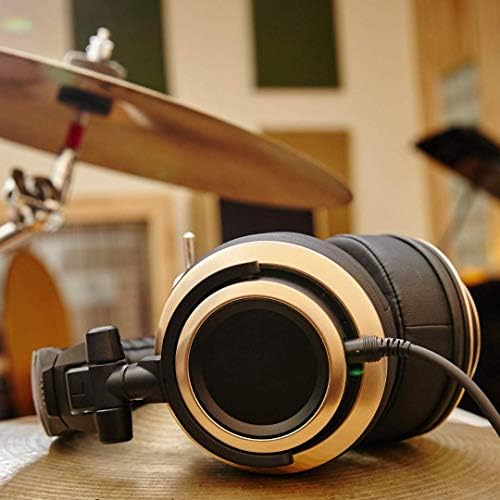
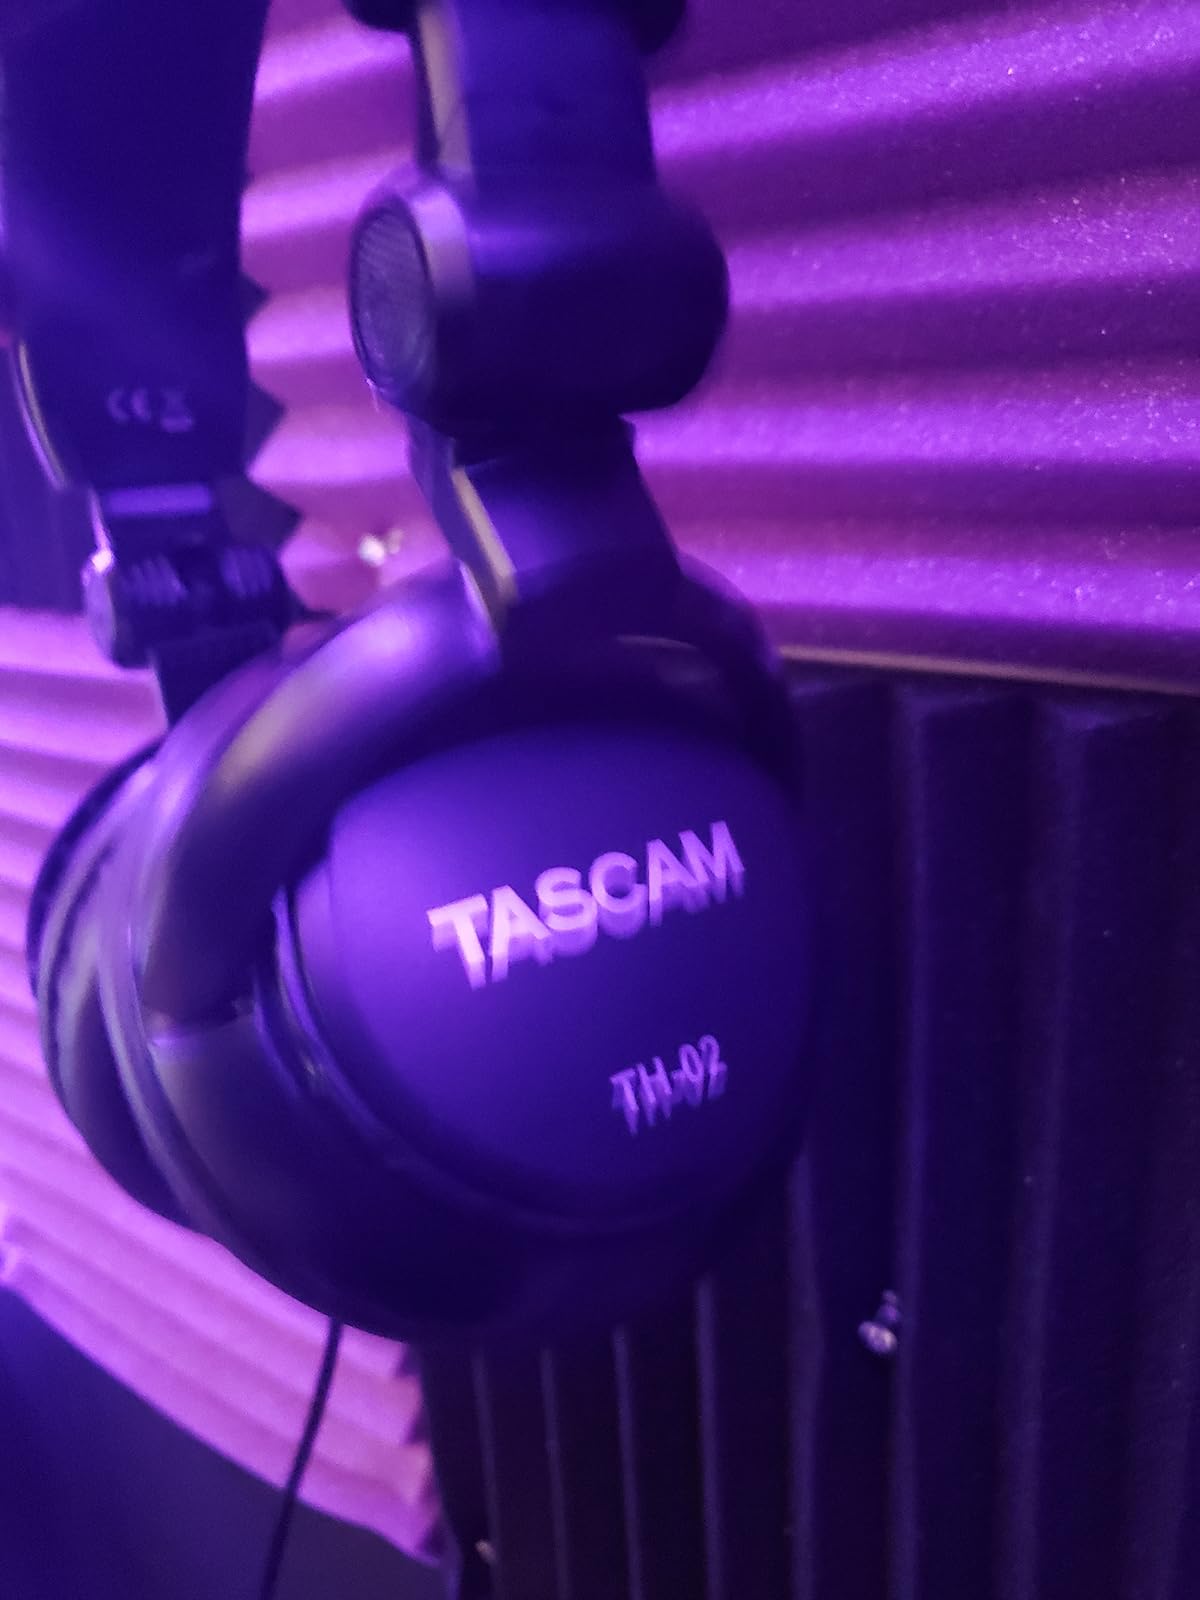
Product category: headphones
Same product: no